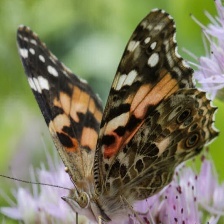
Species: PAINTED LADY
Butterfly family (ImageNet category): admiral